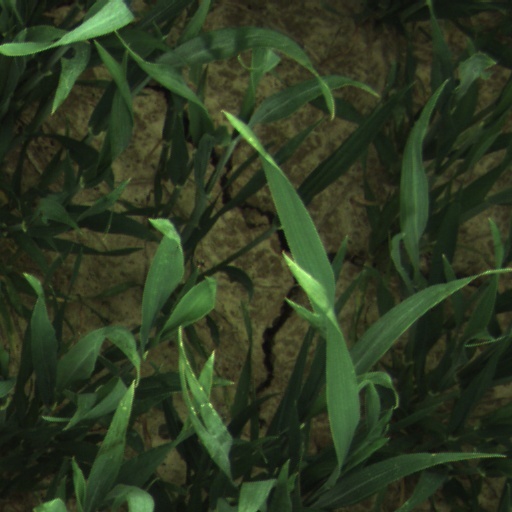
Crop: wheat